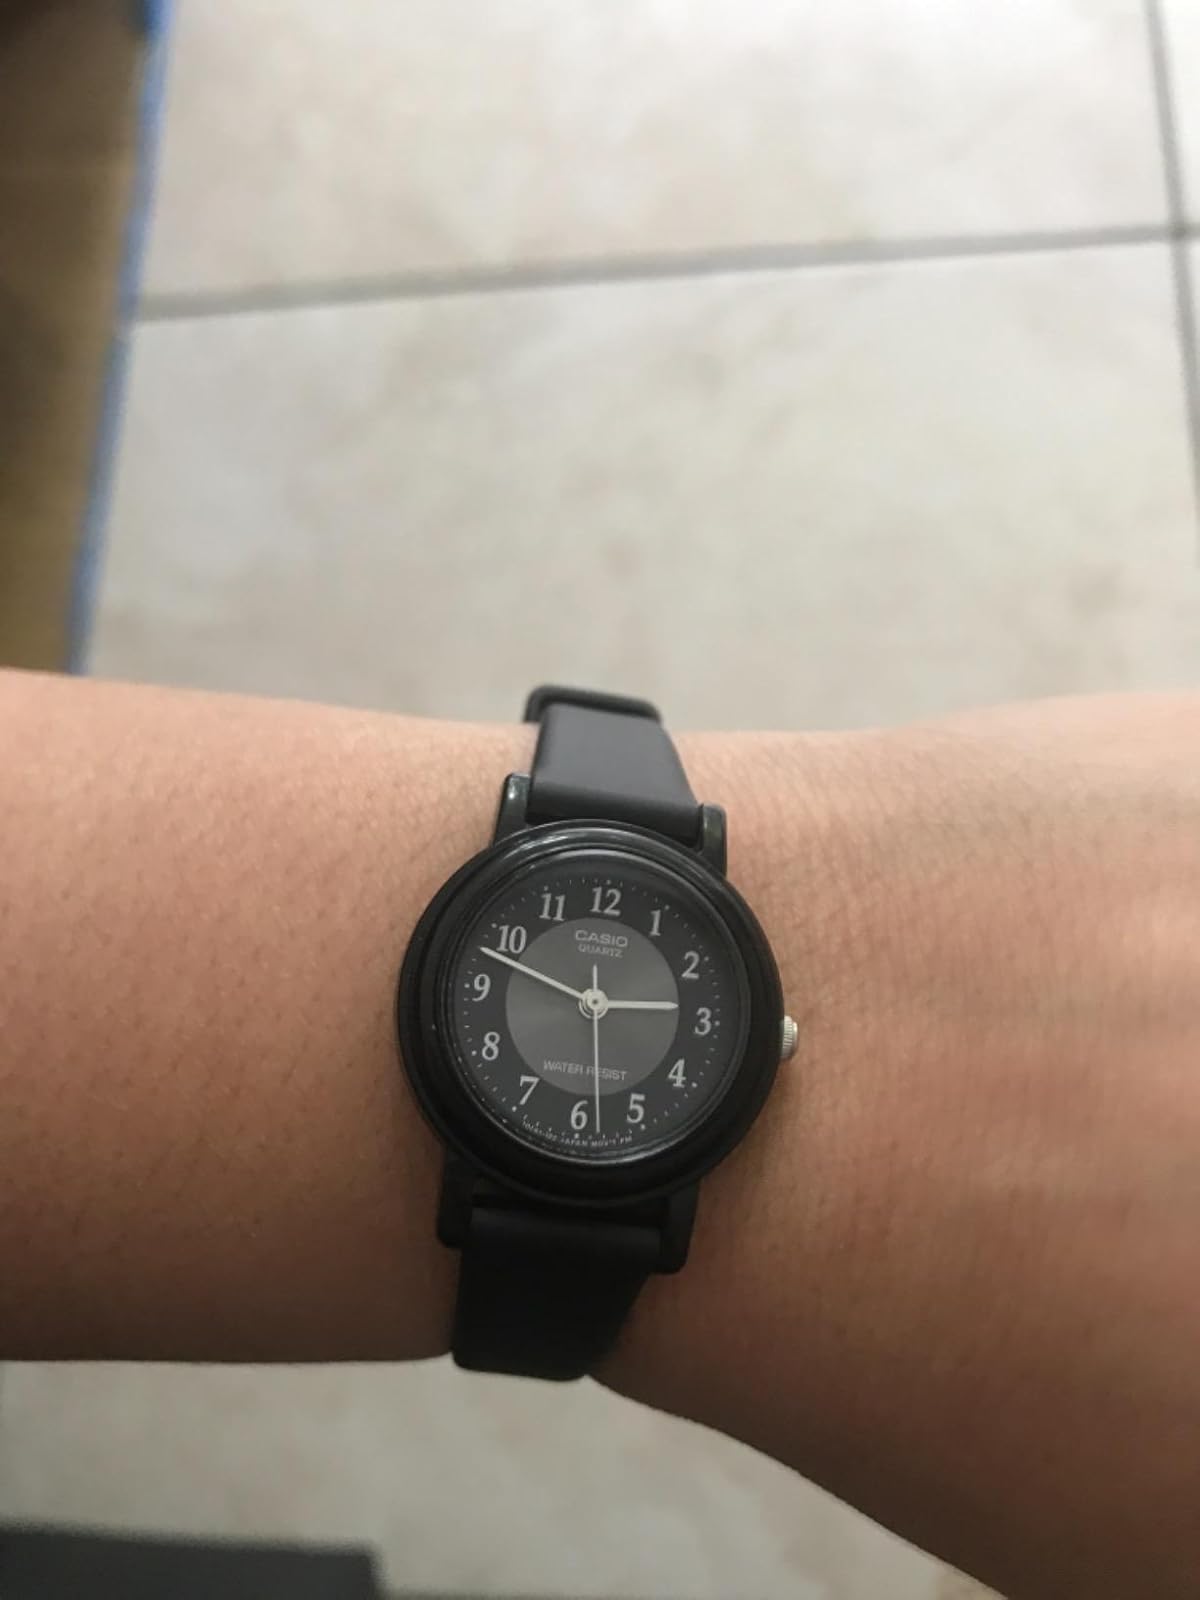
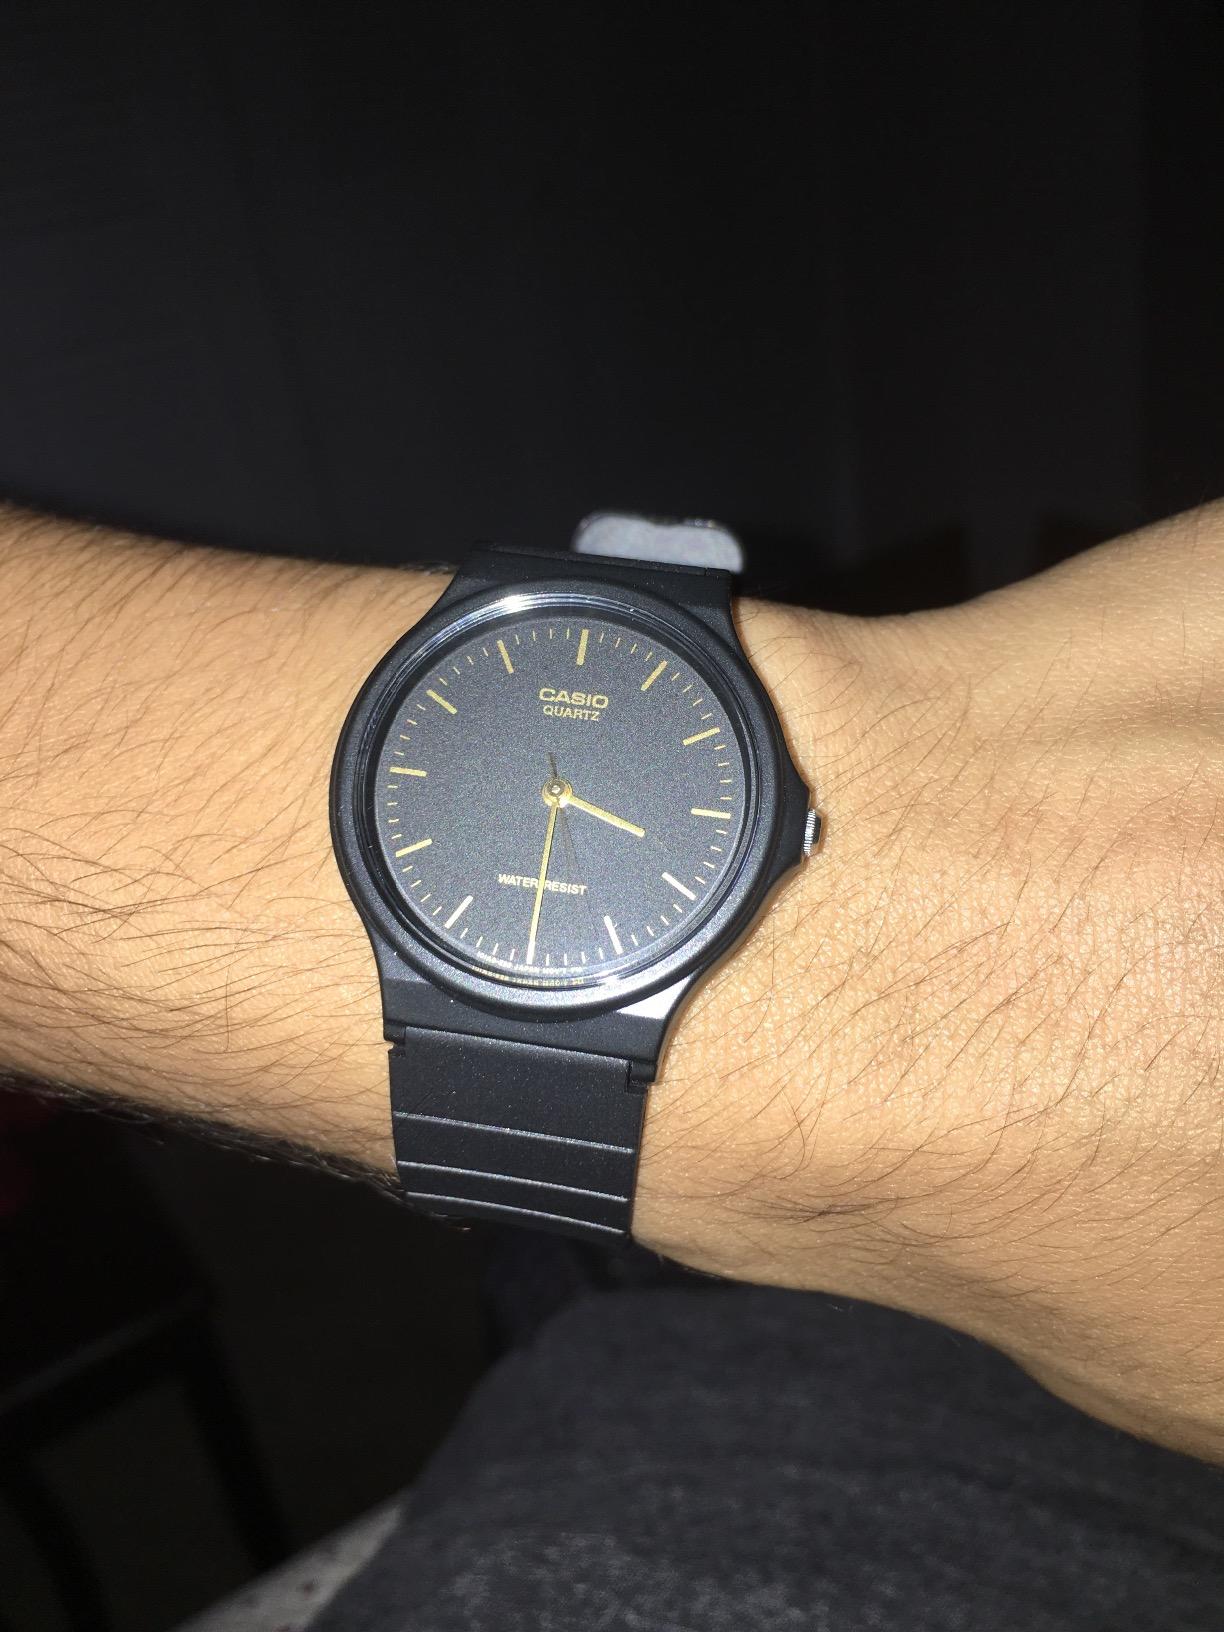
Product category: accessories_watch
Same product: no